Section d'Or

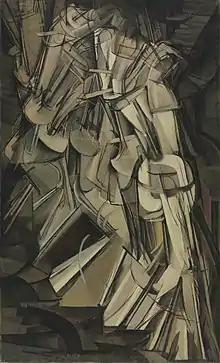
Marcel Duchamp, 1912, "Nude Descending a Staircase, No. 2", oil on canvas, , Philadelphia Museum of Art. Exhibited at the Salon de la Section d'Or, 1912, Armory Show, 1913, New York

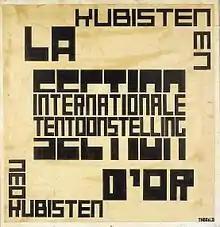
Theo van Doesburg. Design for an exhibition poster for "La Section d'Or", c 1920. Ink on paper, 65 × 62,5 cm, Instituut Collectie Nederland

The Section d'Or ("Golden Section"), also known as Groupe de Puteaux or Puteaux Group, was a collective of painters, sculptors, poets and critics associated with Cubism and Orphism. Based in the Parisian suburbs, the group held regular meetings at the home of the Duchamp brothers in Puteaux and at the studio of Albert Gleizes in Courbevoie. Active from 1911 to around 1914, members of the collective came to prominence in the wake of their controversial showing at the Salon des Indépendants in the spring of 1911. This showing by Albert Gleizes, Jean Metzinger, Robert Delaunay, Henri le Fauconnier, Fernand Léger and Marie Laurencin (at the request of Apollinaire), created a scandal that brought Cubism to the attention of the general public for the first time.